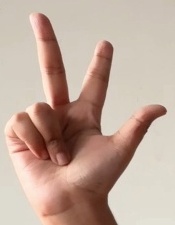
ASL sign: 3